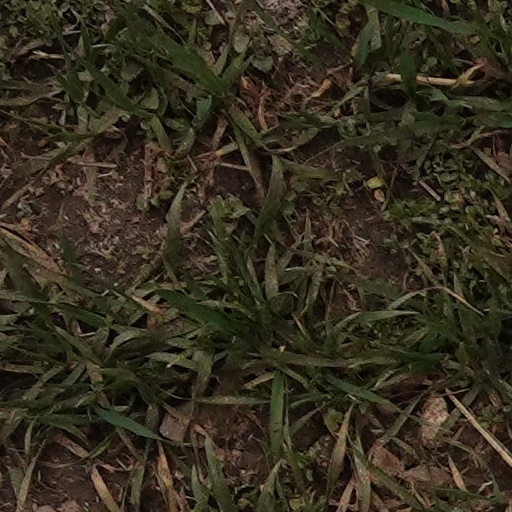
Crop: wheat